Question: Please indicate a possible affordance area of the sit_on_bench that can be used for sitting
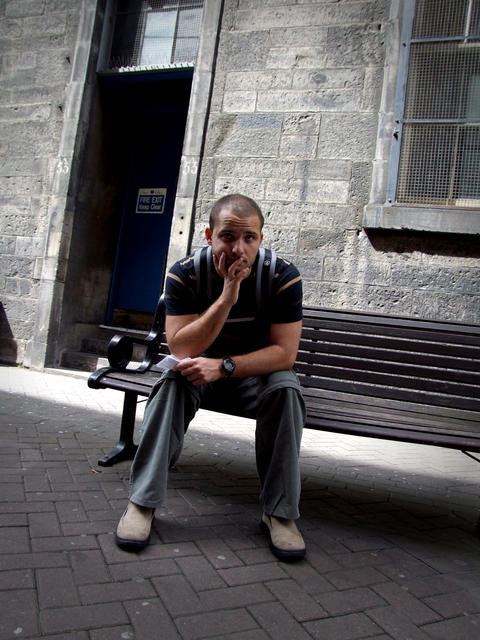
Answer: [87.5, 345.5, 478.5, 449.5]